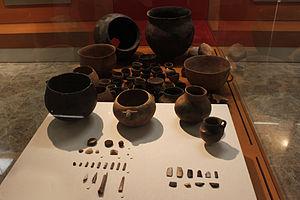
Lloma de Betxí est un village de l'âge de bronze situé à Paterna, dans la province de Valence, en Espagne, dans le quartier Vallesa de Mandor à La Cañada.